Culture of Ladakh

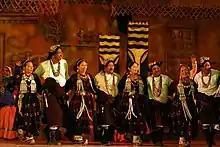
Jabro dance

The popular dances in Ladakh include the "Khatok Chenmo" which is headed by a respectable family member, "Shondol", Some other dance forms include "Kompa Tsum-tsak" "Jabro" "Chaams": "Chabs-Skyan Tses" "Raldi Tses" and "Alley Yaato". The music of Ladakhi monastic festivals, like various forms of Tibetan music, often involves chanting as an integral part of the religion. Traditionally, 360 variants of dances existed in the early times, but today only a few are preserved. These chants are complex, often recitations of sacred texts and manuscripts or in celebration of different festivals. Some forms of dance narrate the story of the fight between good and evil, ending with the eventual victory of the former.